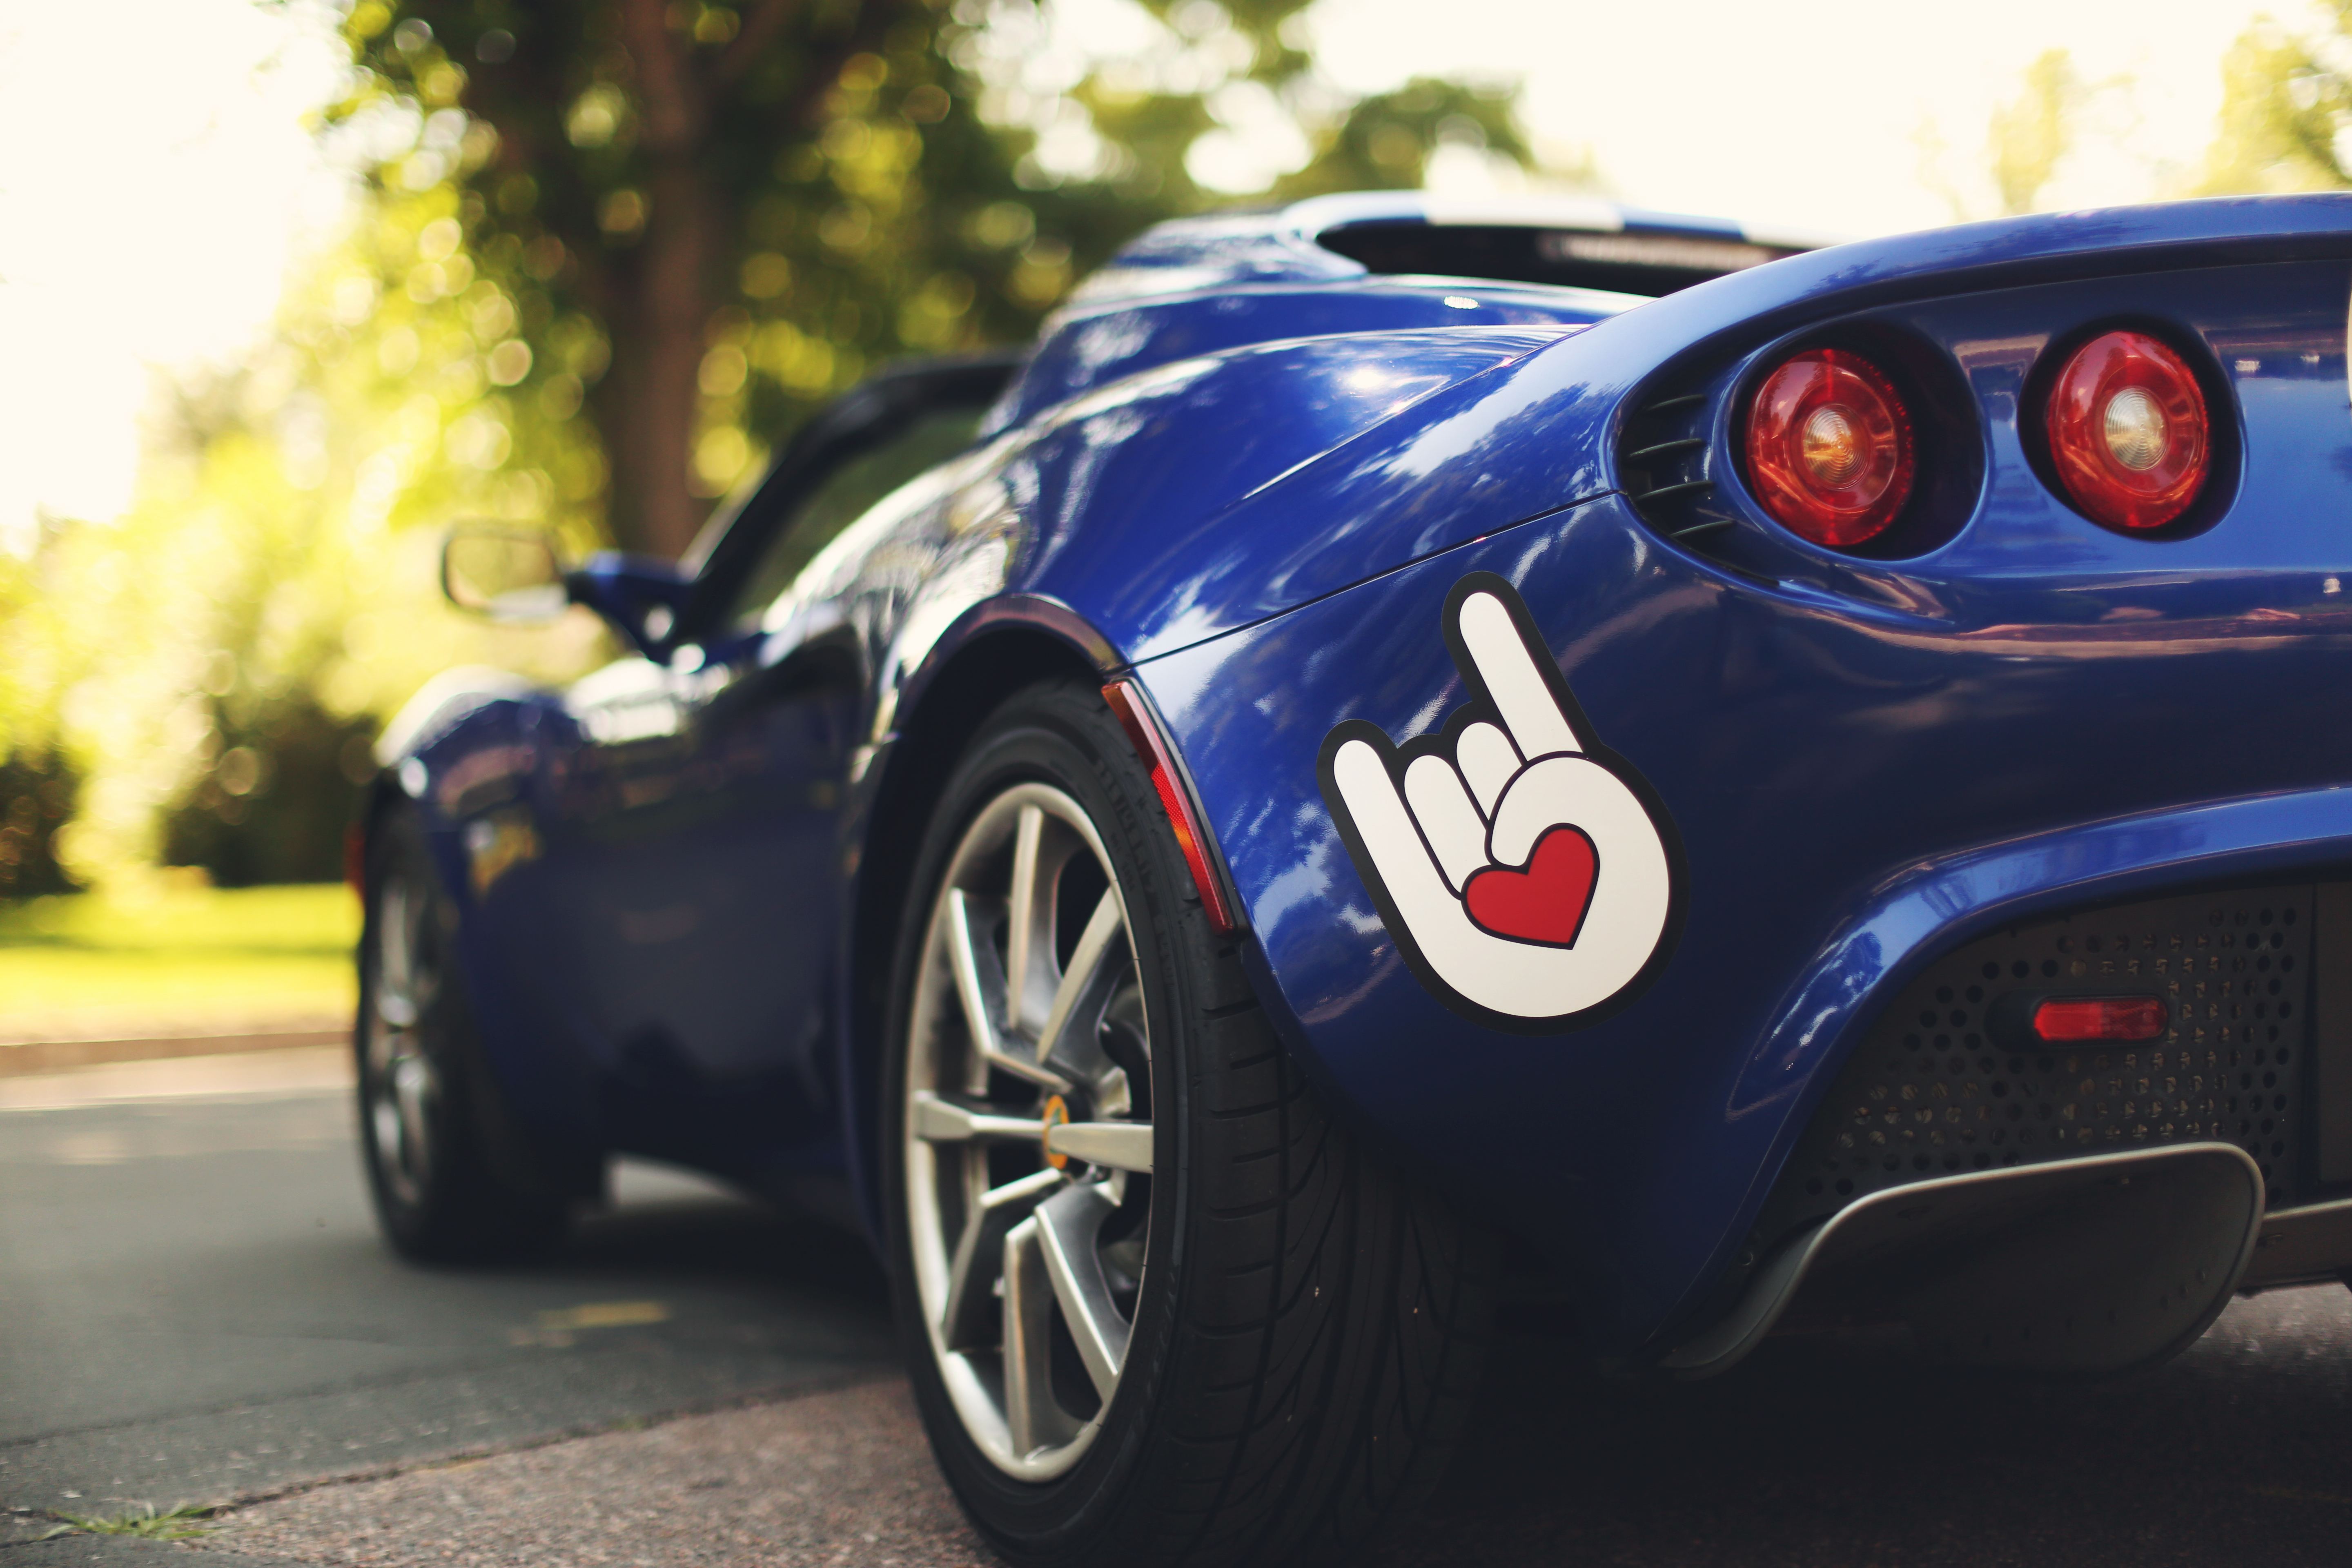
car, vehicle, sports car, supercar, lotus, land vehicle, automobile make, automotive exterior, automotive design, luxury vehicle, lotus exige, lotus elise